General Post Office

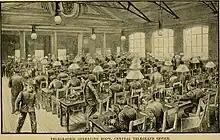
Telegraphic Operating Room in the Central Telegraph Office (GPO West), St Martin's Le Grand, London (1897).

In the 1680s a post office was established in Jamaica, which set down postal rates for deliveries both within and beyond the island.